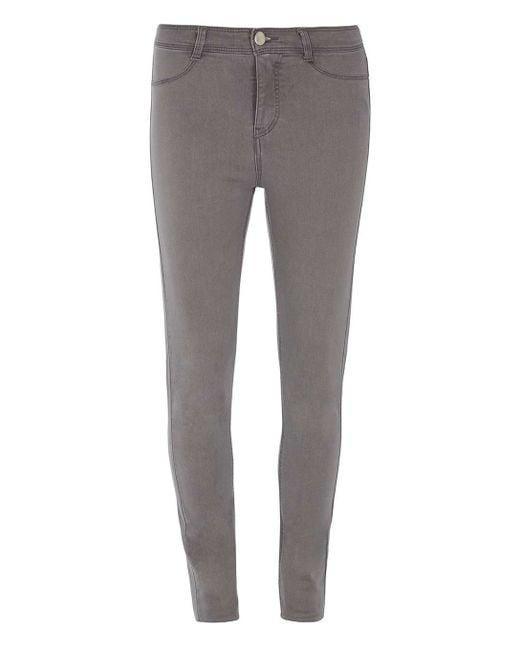
Lange taillierte Damenhose aus grauem Denim mit Seitentaschen